Britt Lightning

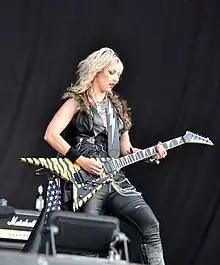
Britt Lightning performing with Vixen at Wacken Open Air, 2023

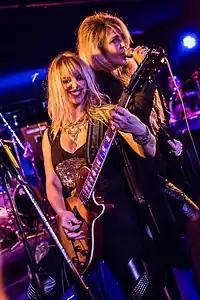
Lead guitarist Britt Lightning and lead vocalist Janet Gardner in Stuttgart, 2018

Brittany Denaro (born February 2, 1985), best known as Britt Lightning, is the lead guitarist for the band Vixen.